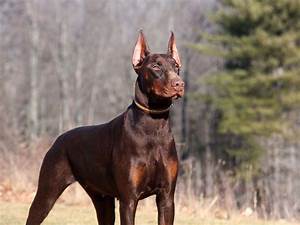
Label: cane